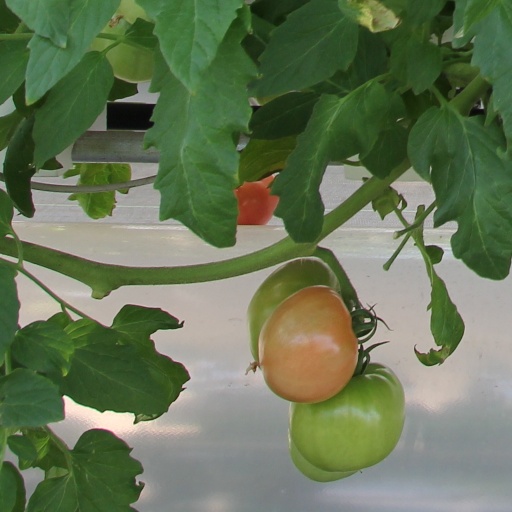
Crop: tomato